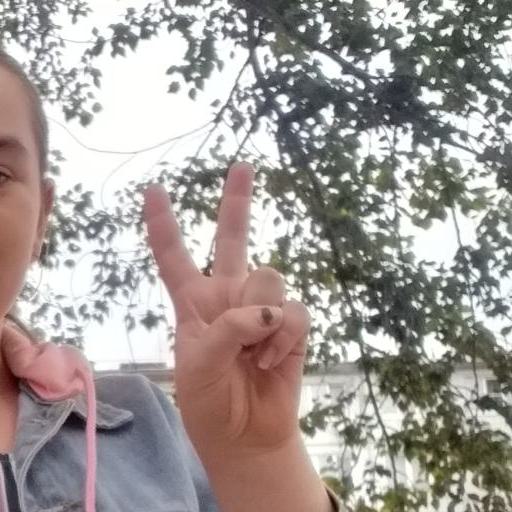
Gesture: peace